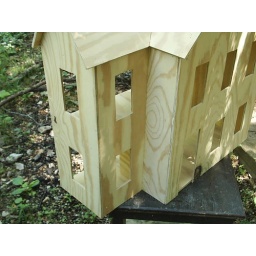
Doll house in progress I am working on, building three at the same time